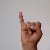
The image shows a hand gesture representing the letter 'I' in Indian Sign Language.